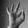
ASL letter: F